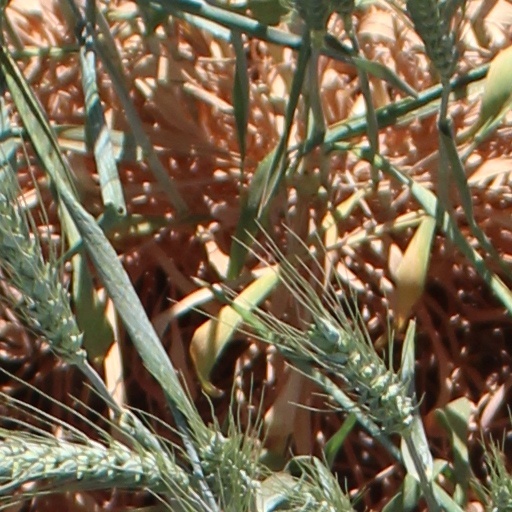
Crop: wheat